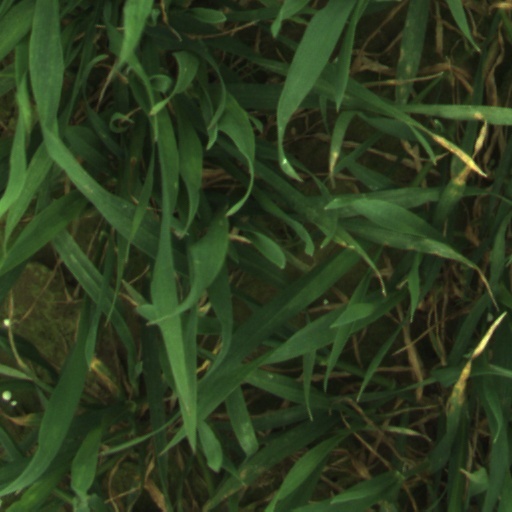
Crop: wheat